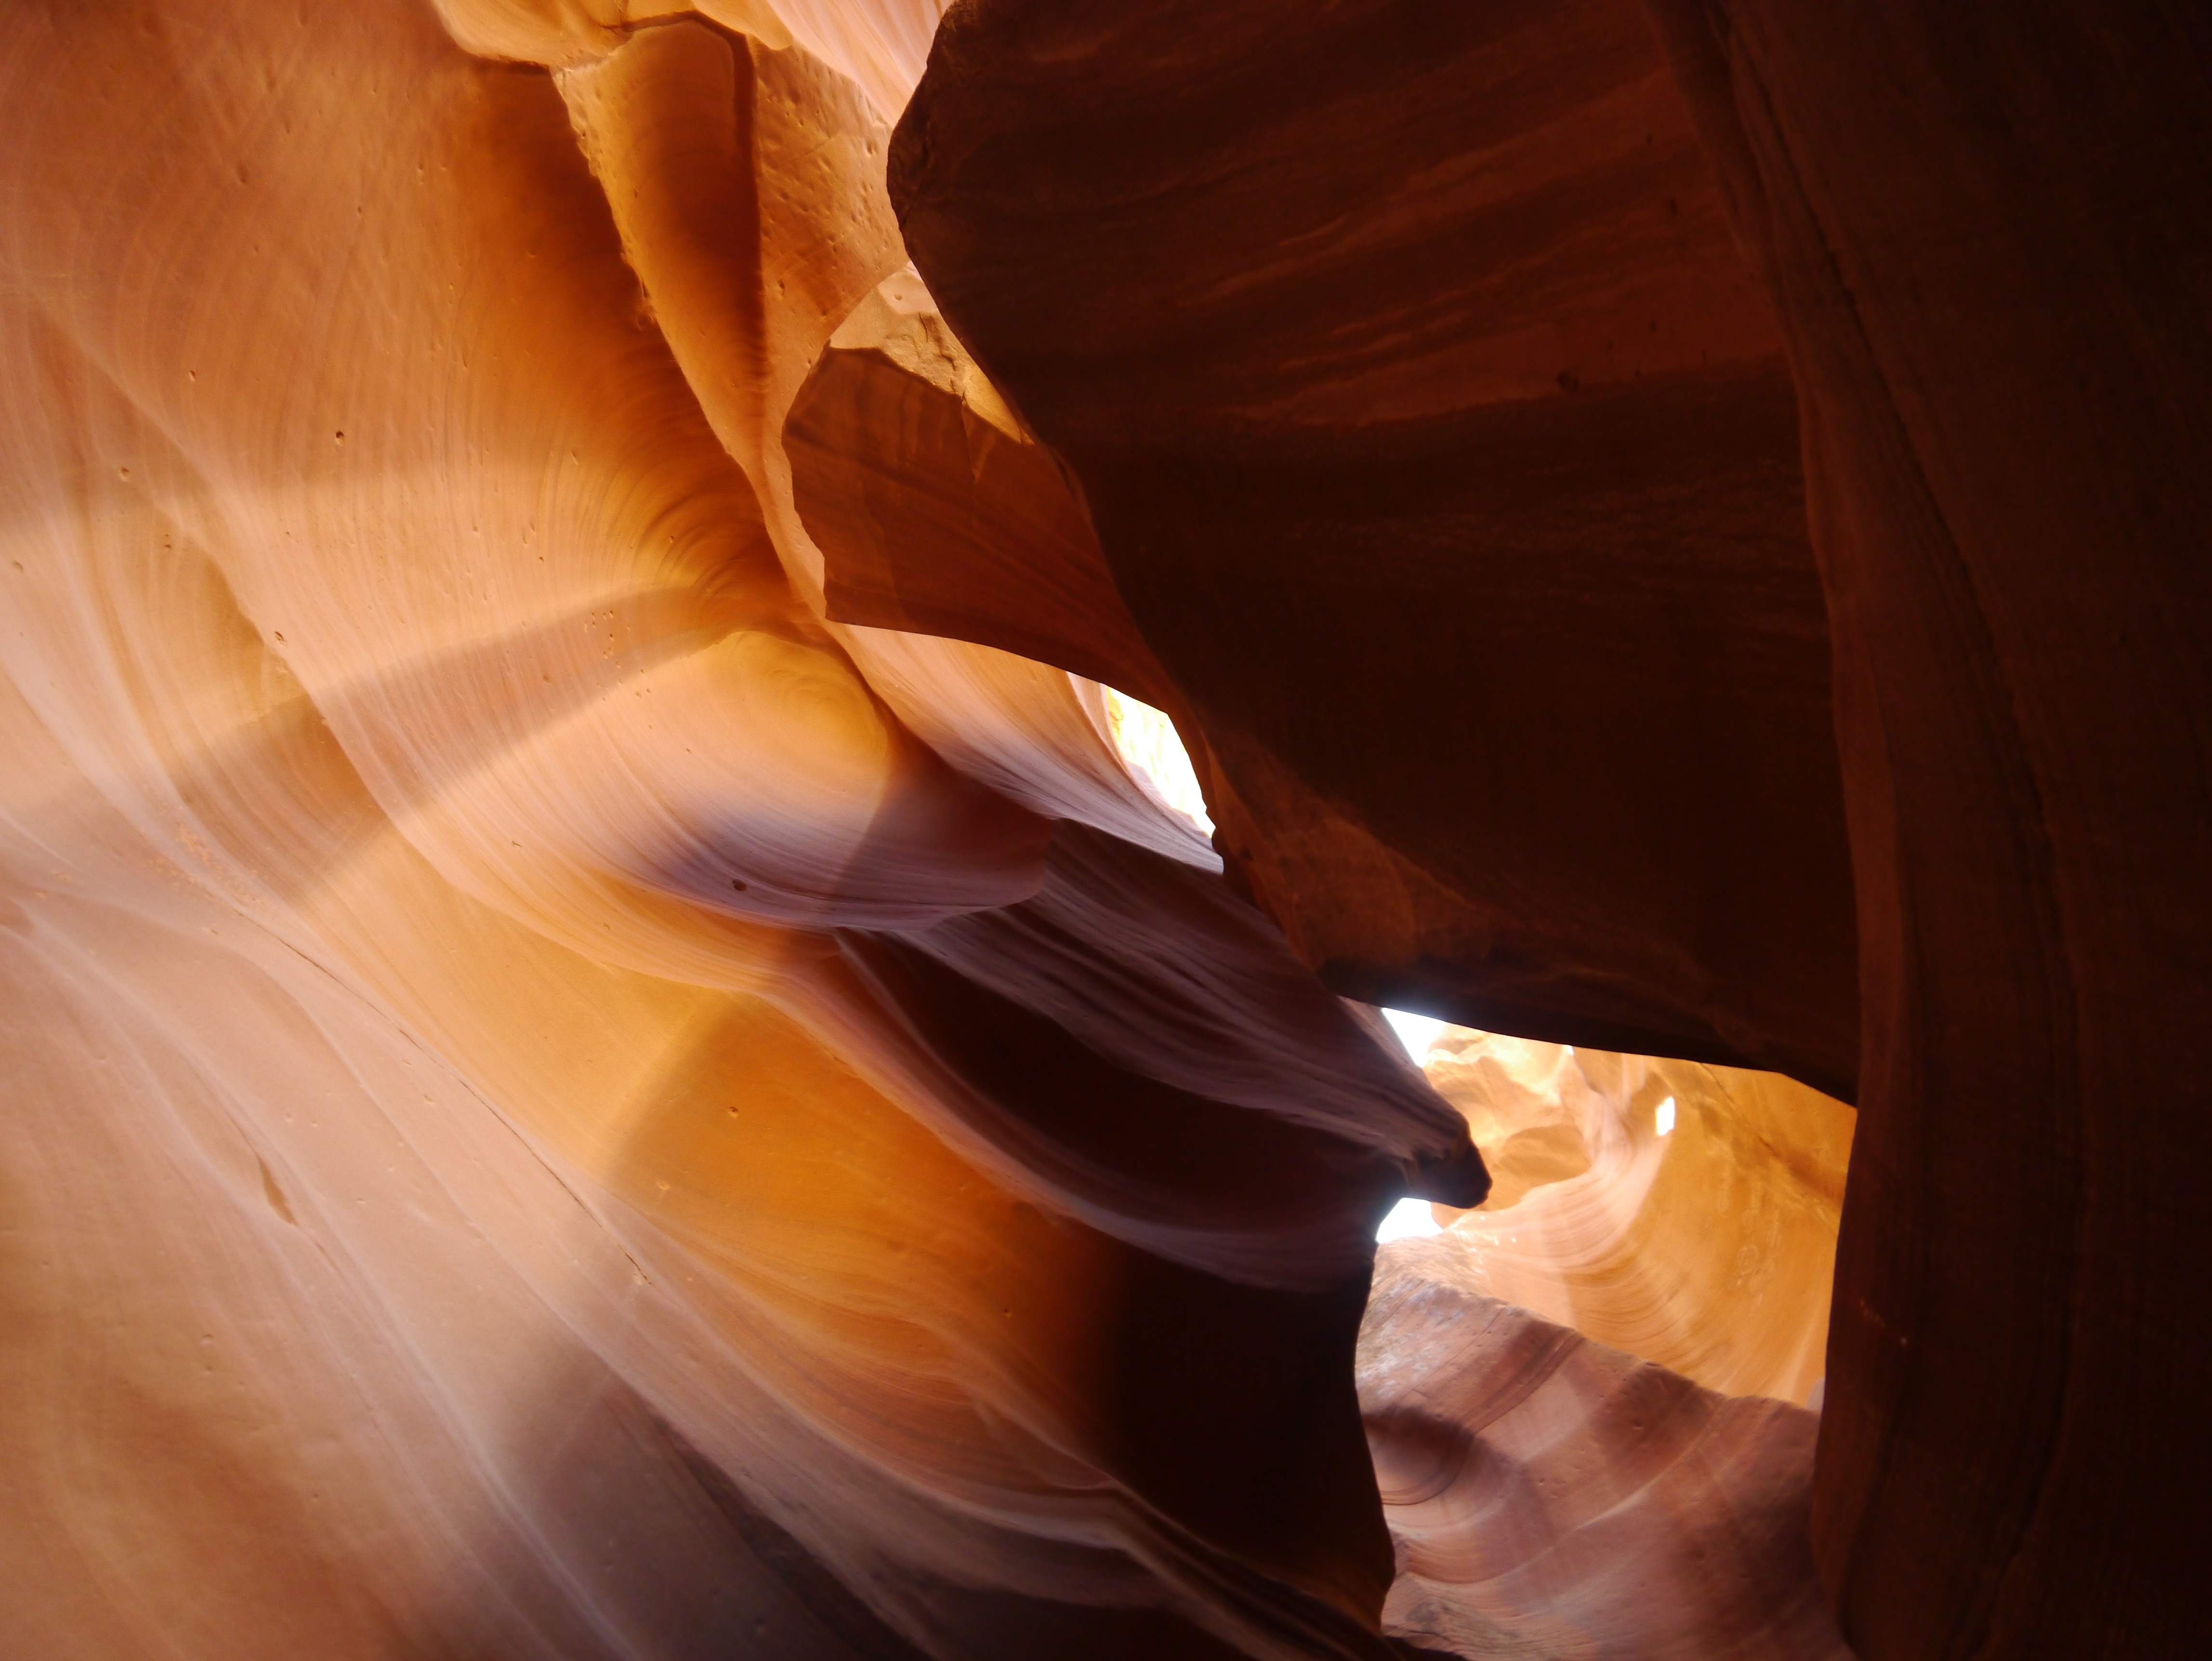
light, plant, wood, photography, sunlight, leaf, flower, petal, cave, reflection, color, yellow, antelope canyon, close up, macro photography, mother nature